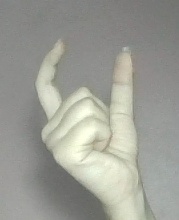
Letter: nun